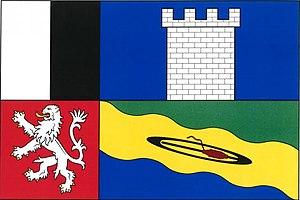
Františkov nad Ploučnicí est une commune du district de Děčín, dans la région d'Ústí nad Labem, en Tchéquie. Sa population s'élevait à 384 habitants en 2018.